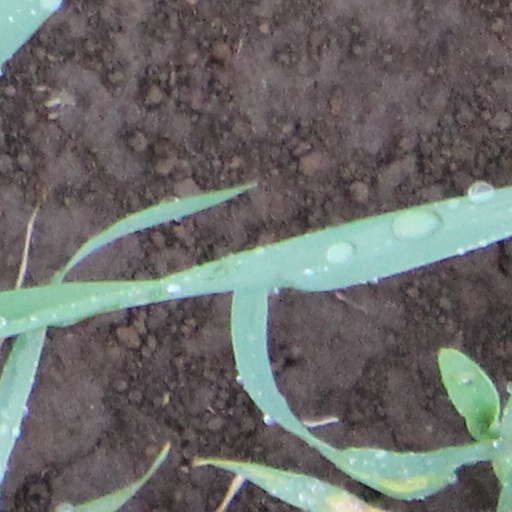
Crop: wheat